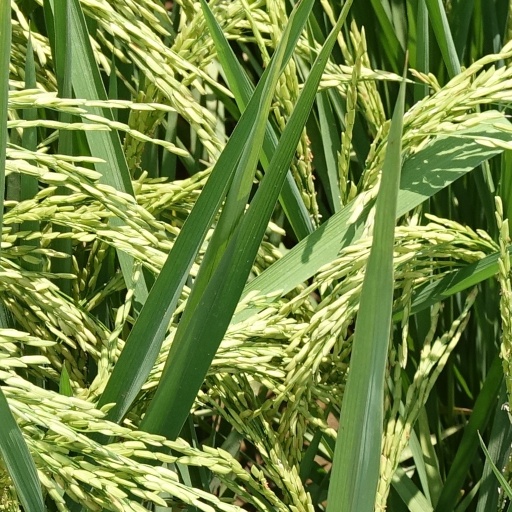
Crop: rice